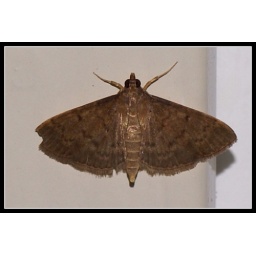
Moth #2 spotted in my bathroom. This moth is also on the ceiling beside Tiny moth.